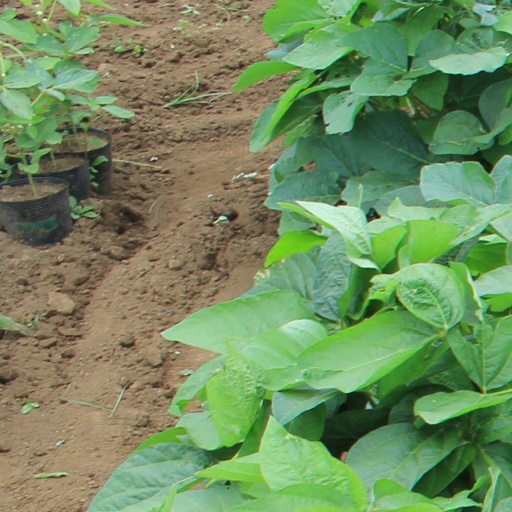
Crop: soybean